Rotowaro Carbonisation Plant

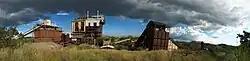
The Rotowaro Carbonisation Plant.

The Rotowaro Carbonisation Plant, also known as the Waikato Carbonisation Plant, was a coal processing plant in the Rotowaro/Huntly area, New Zealand. It was also the first plant to use the Lurgi process in the Southern Hemisphere.